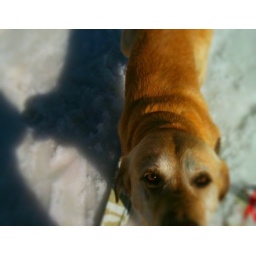
This guy was running amuck around the ski lift. Super friendly and thought my phone was a toy!